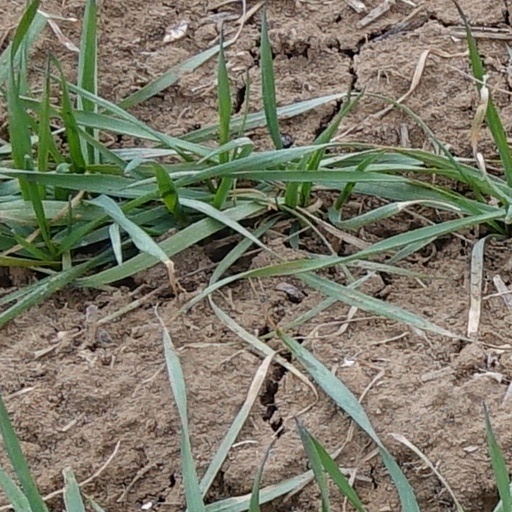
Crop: wheat